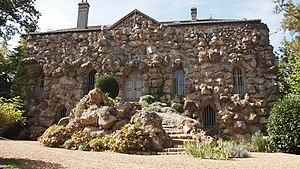
Manoir de Mirougrain- Illiers Combray- Eure et Loir
Cet article recense les monuments historiques d'Eure-et-Loir, en France.
Illiers-Combray est une commune française située dans le département d'Eure-et-Loir en région Centre-Val de Loire.